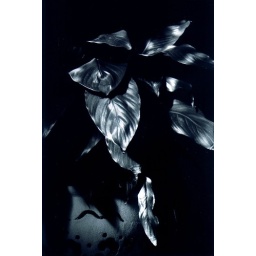
2010-06-24 Peace lily in black and white - 51